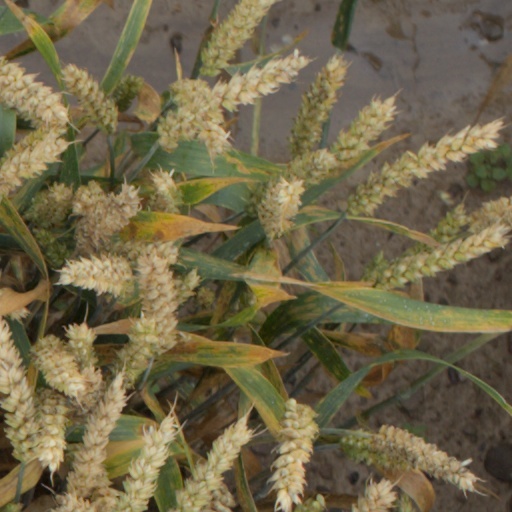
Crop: wheat